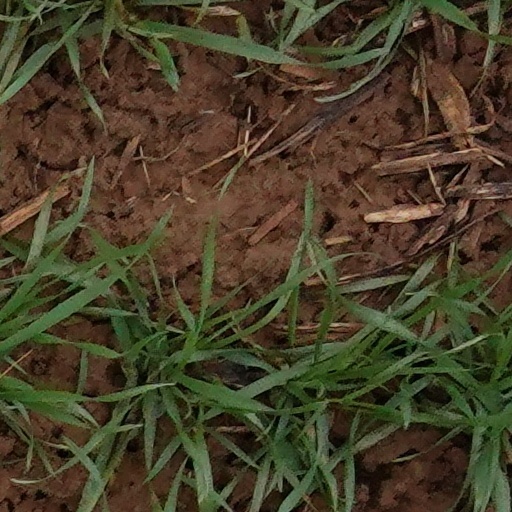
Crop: wheat